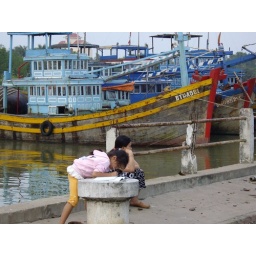
Kids doing homework near a Phan Thiet fish market